Hilversum–Lunetten railway

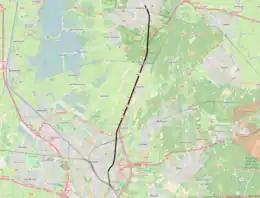
Hilversum–Lunetten railway map, the most southern part (grey) nowadays being a bicycle path and the part below the Utrecht–Kampen railway not being used for commercial traffic anymore

The Hilversum–Lunetten railway is a railway in the Netherlands opened in 1874 and running from Hilversum station to Utrecht Centraal. Trains of the Hollandsche IJzeren Spoorweg-Maatschappij were initially running from Hilversum to Utrecht Lunetten, also serving Utrecht Biltstraat (demolished in 1961) and Utrecht Maliebaan; since 1939, all trains coming from Hilversum are going to Utrecht Centraal via a connection with the Utrecht–Kampen railway. It connects the Amsterdam–Zutphen with the Amsterdam–Arnhem railway.